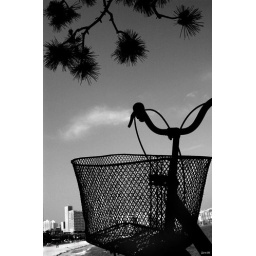
A bike propped against a tree overlooking Korea's premier Haeundae beach.